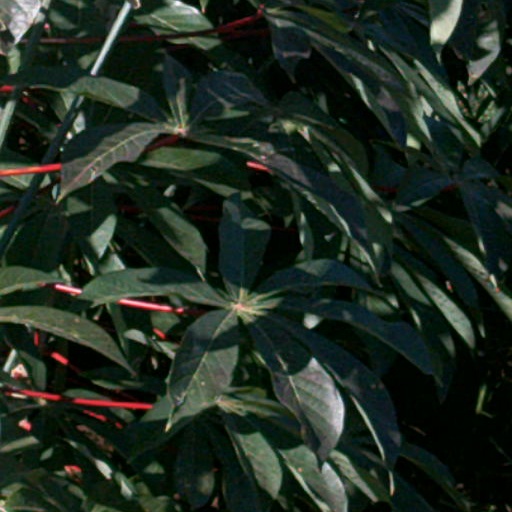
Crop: cassava